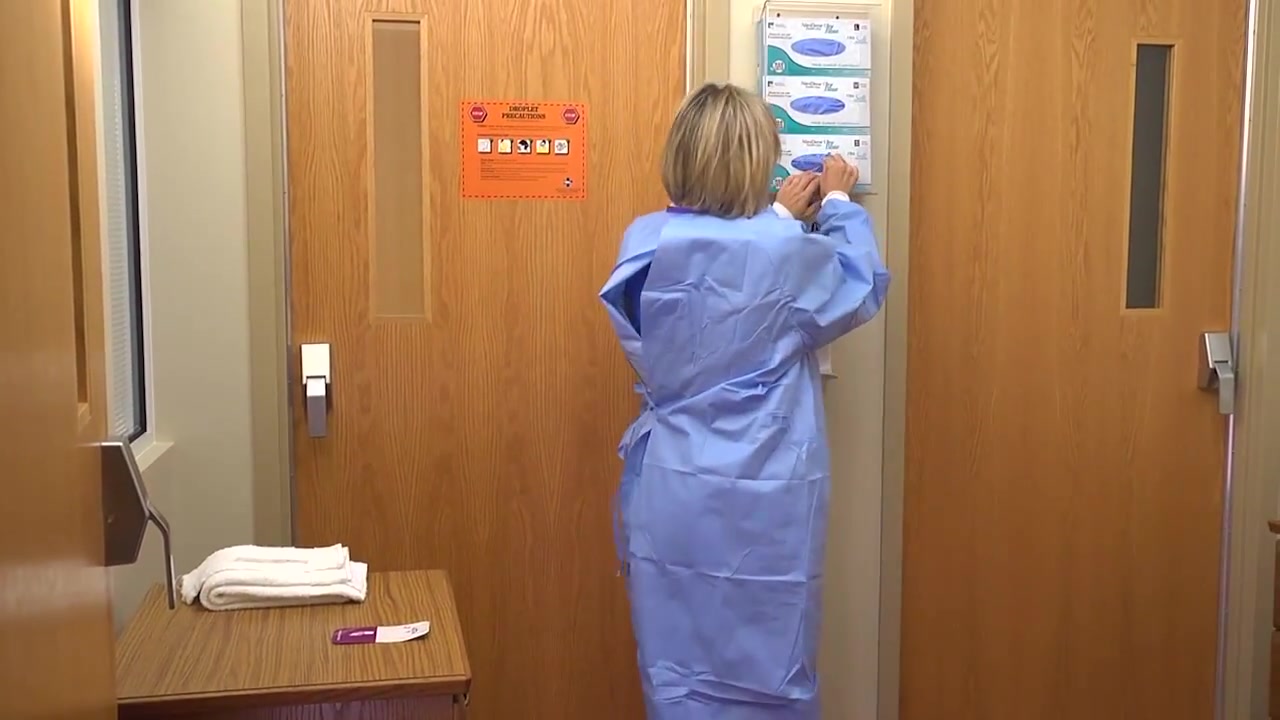
Objects detected:
Coverall